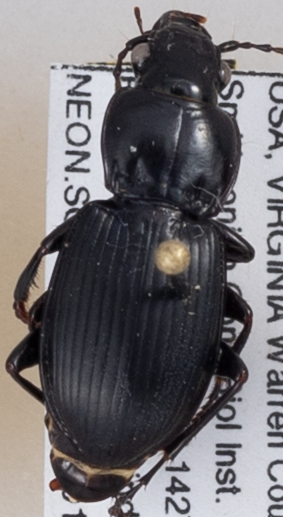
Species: Cyclotrachelus sigillatus
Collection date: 2018-09-13
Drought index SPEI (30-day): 1.416
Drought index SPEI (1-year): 1.45
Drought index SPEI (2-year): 1.69